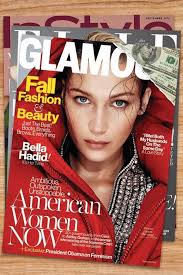
Label: paper